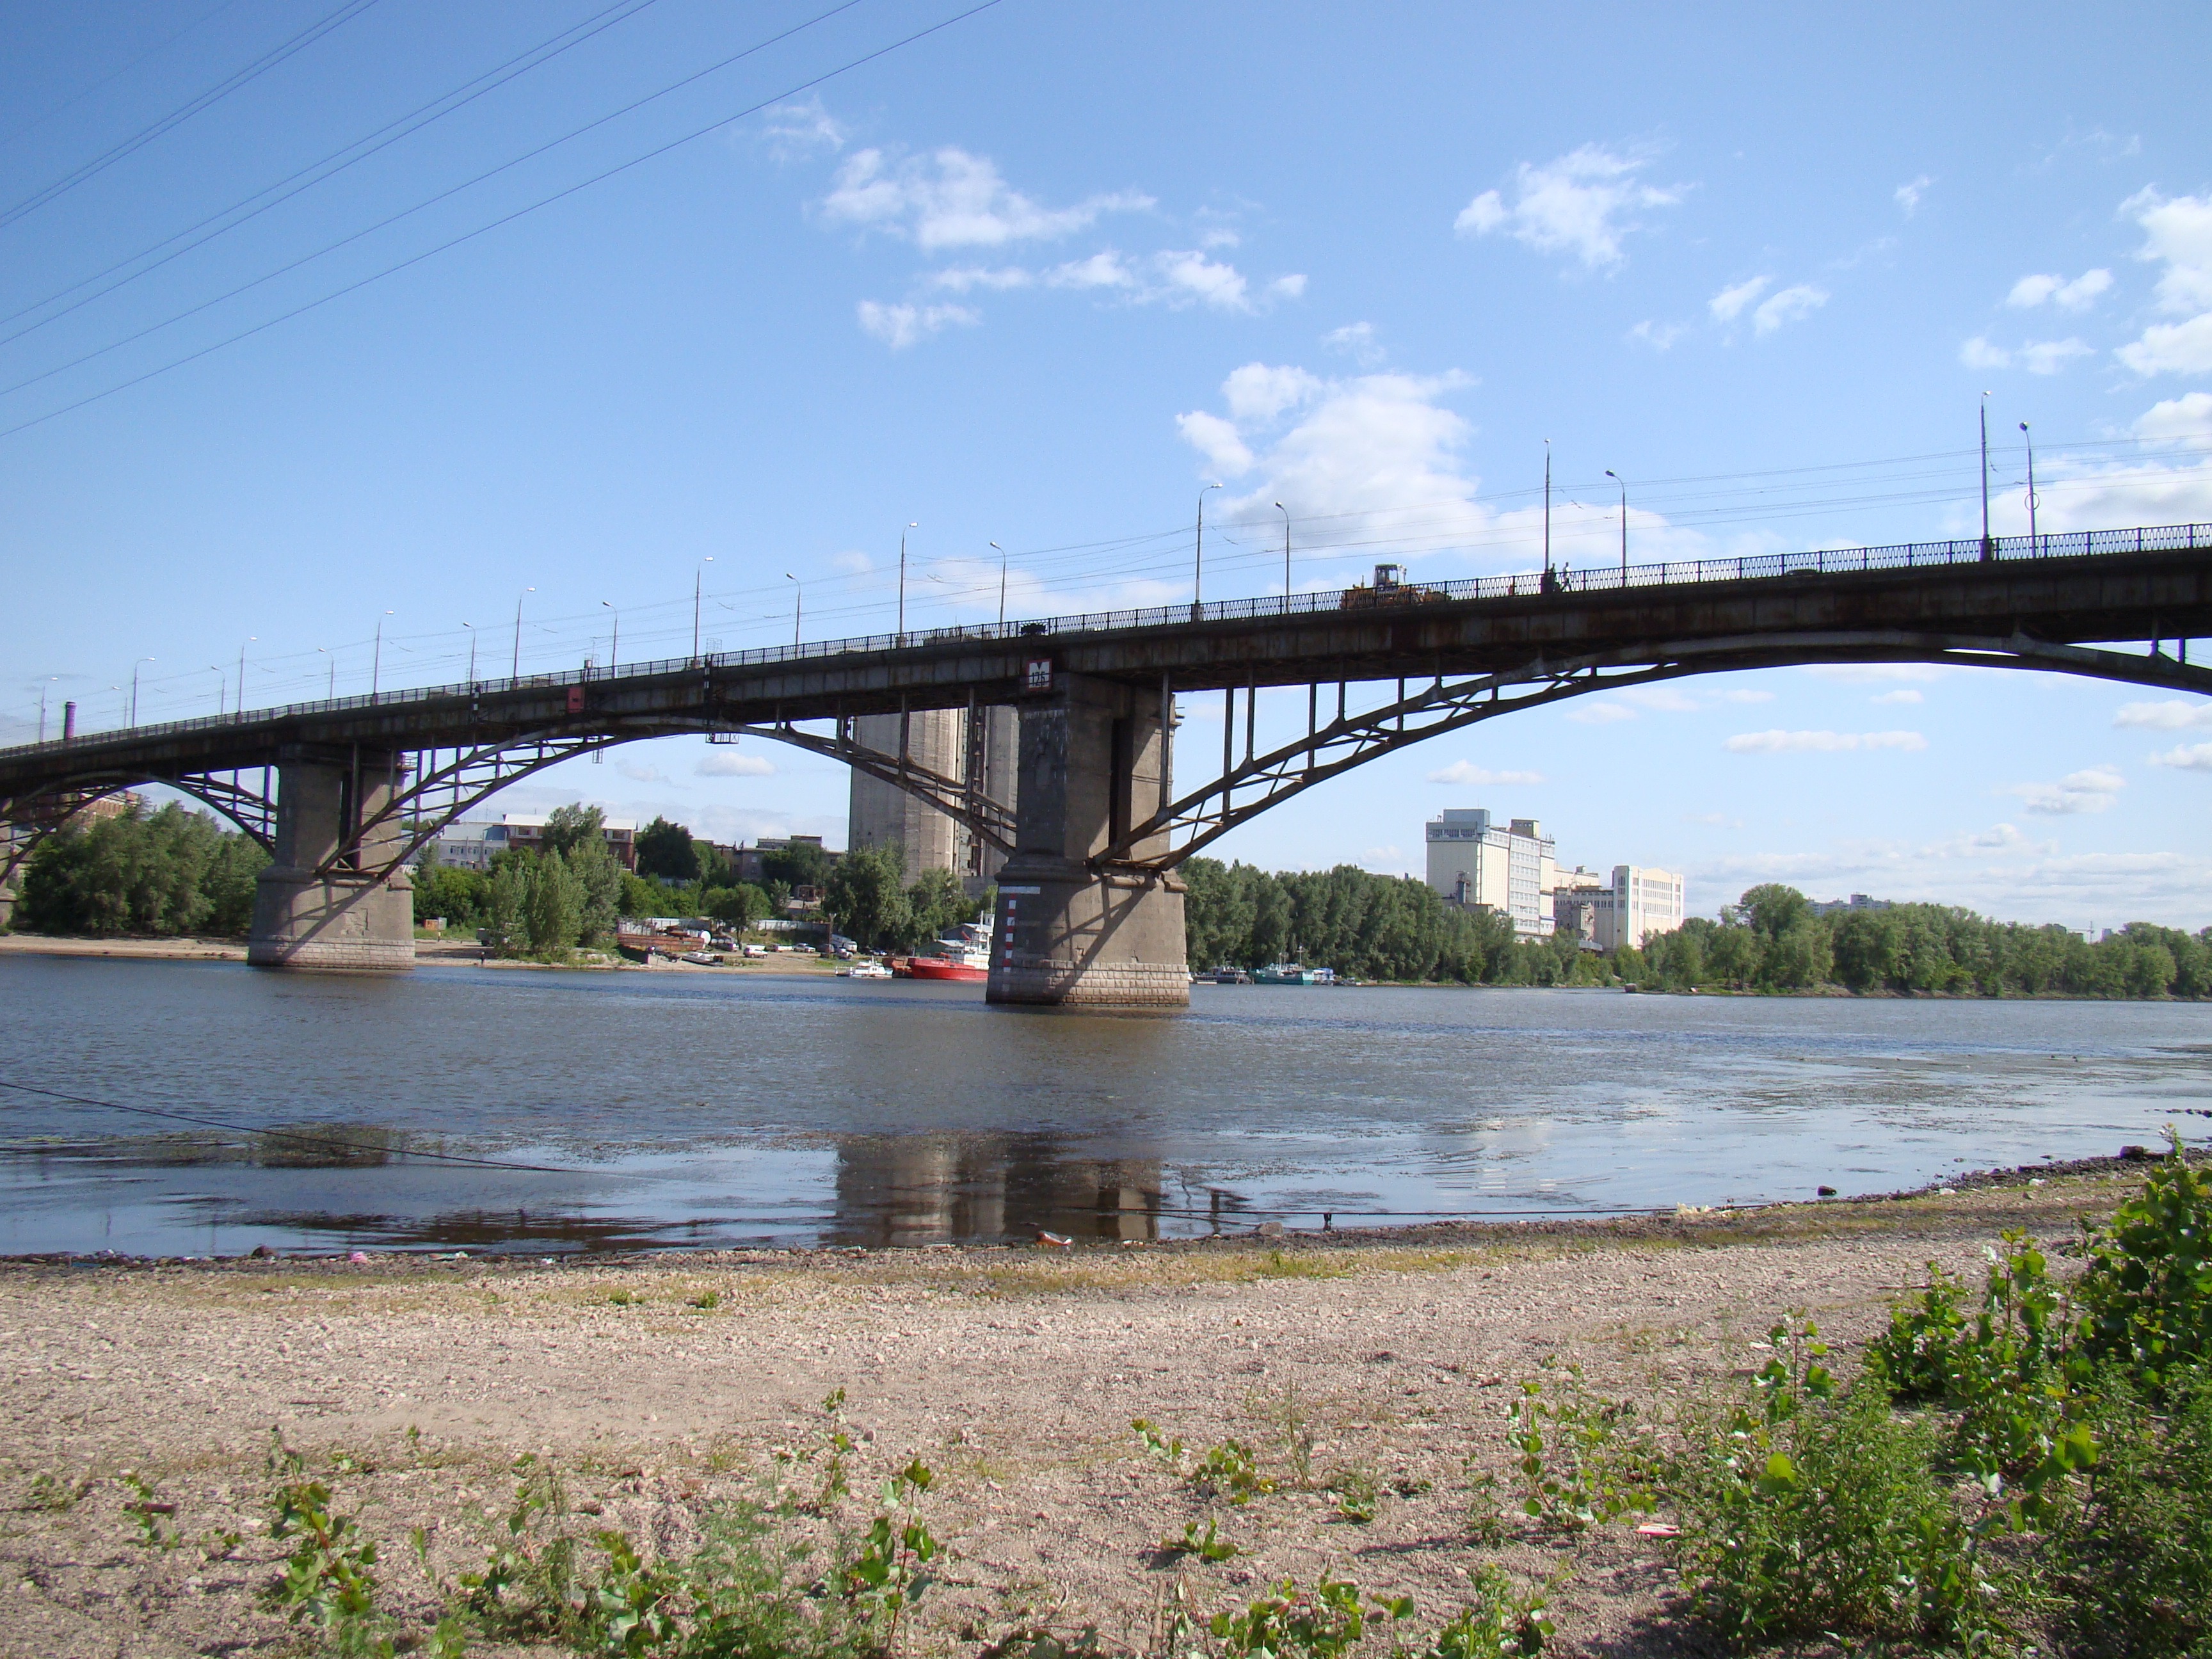
beach, tree, water, sky, bridge, wave, river, waterway, clouds, bank, pebbles, russia, arch bridge, truss bridge, concrete bridge, samara, girder bridge, beam bridge, samarka, fixed link, extradosed bridge